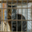
Label: cat